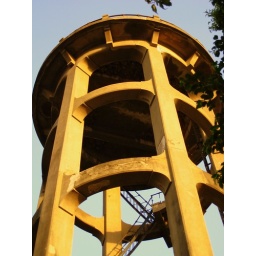
the water tower in gangshan